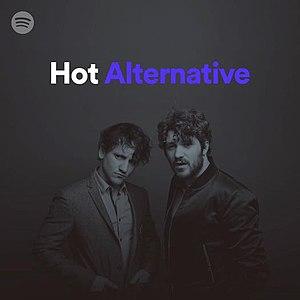
Elephanz est un groupe français de pop rock electro formé en janvier 2008 par les frères Jonathan et Maxime Verleysen originaires de Nantes. Les frères Verleysen sont auteurs-compositeurs-interprètes de toutes leurs chansons.